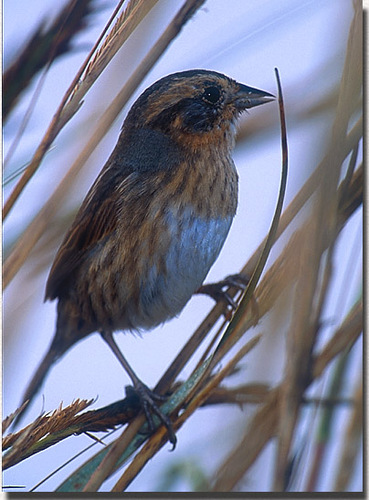
the bird has brown throat, gray belly, abdomen, tarsus and feet, and black beak and nape, it has sharp and pointy beak.
a mustard yellow bird with a white belly and dark gray splotches on its nape and cheek patches.
this is a bird with a white belly, brown back and a dark black beak.
small beak with a large head in proportion to the body. the colors are brown and black.
small brown blue and black bird with long brown tarsus and medium brown beak
this bird is black with blue and has a long, pointy beak.
this tiny bird sports bright blue cheek patches, nape, belly and crown with a light brown breast.
this particular bird has a belly that is white and tan sides
this bird has wings that are black and has a white belly
this bird has a brown body with a white underbelly and a black short pointed bill.
Species: Nelson Sharp Tailed Sparrow